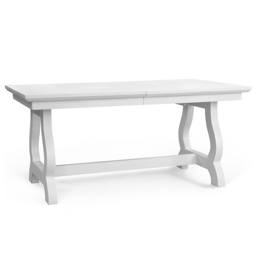
the rectangular table from bungalow stuns with a streamlined top and contrasting curved legs .